Tavolara Island

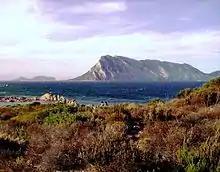
Tavolara from the Sardinian shore

The nearest sizable town is Olbia, and the small fishing village of Porto San Paolo is directly across a small strait. The islands of Molara and Molarotto are nearby.